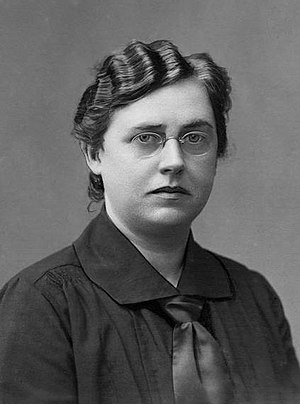
Helga Larsen
Helga Larsen var en dansk fagforeningskvinde og socialdemokrat. Hun var én af de fire kvinder, der som de første indvalgtes i det danske Folketing ved valget i 1918.